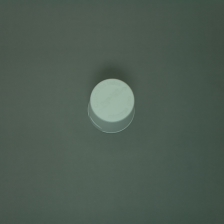
Color: white/transparent
Cap type: standard cap